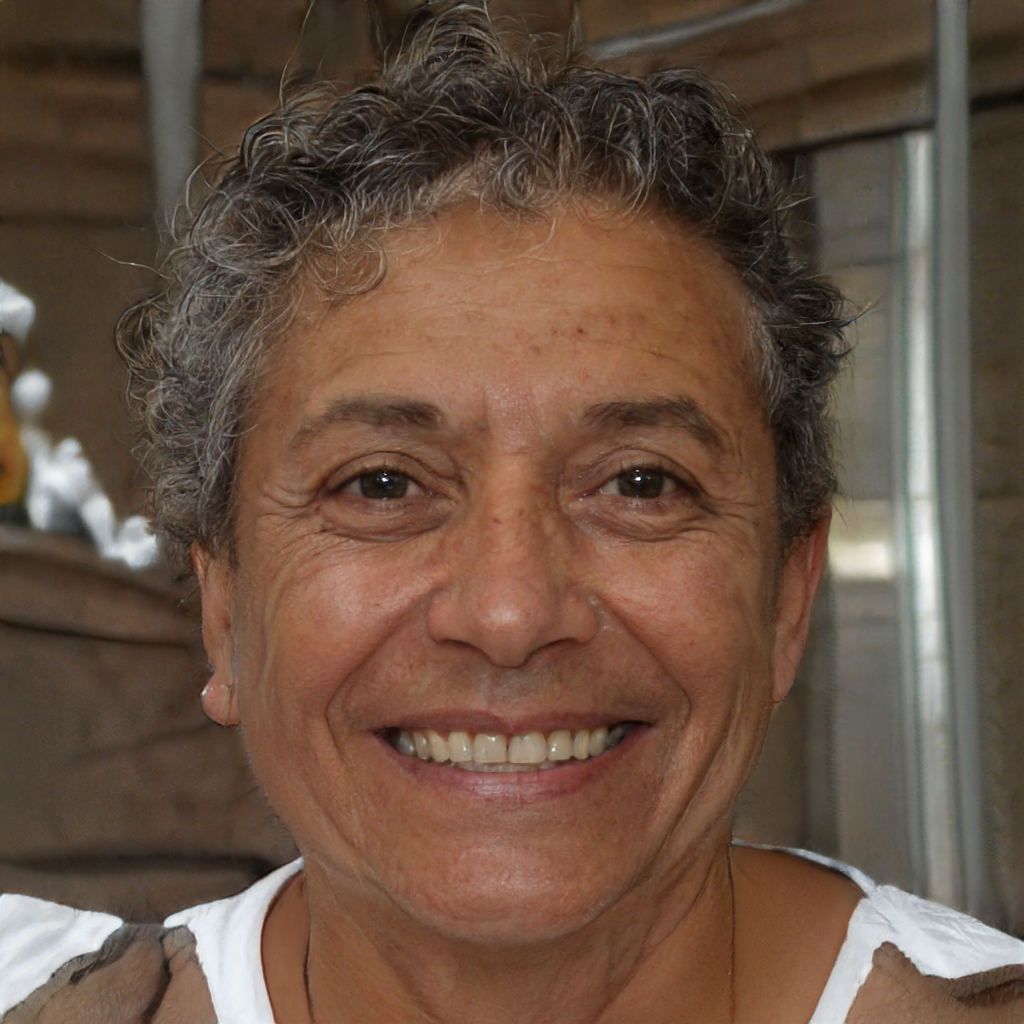
Label: Colored